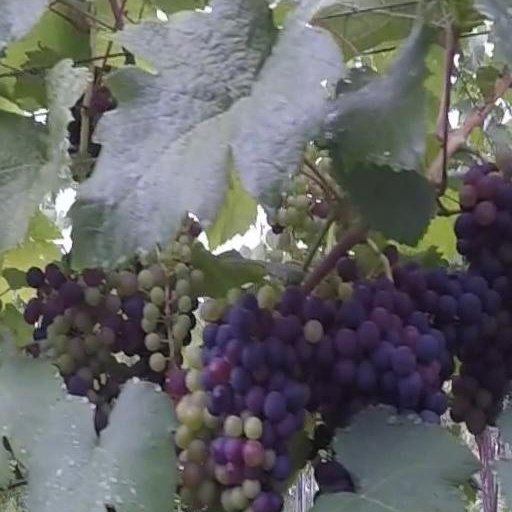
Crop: grape